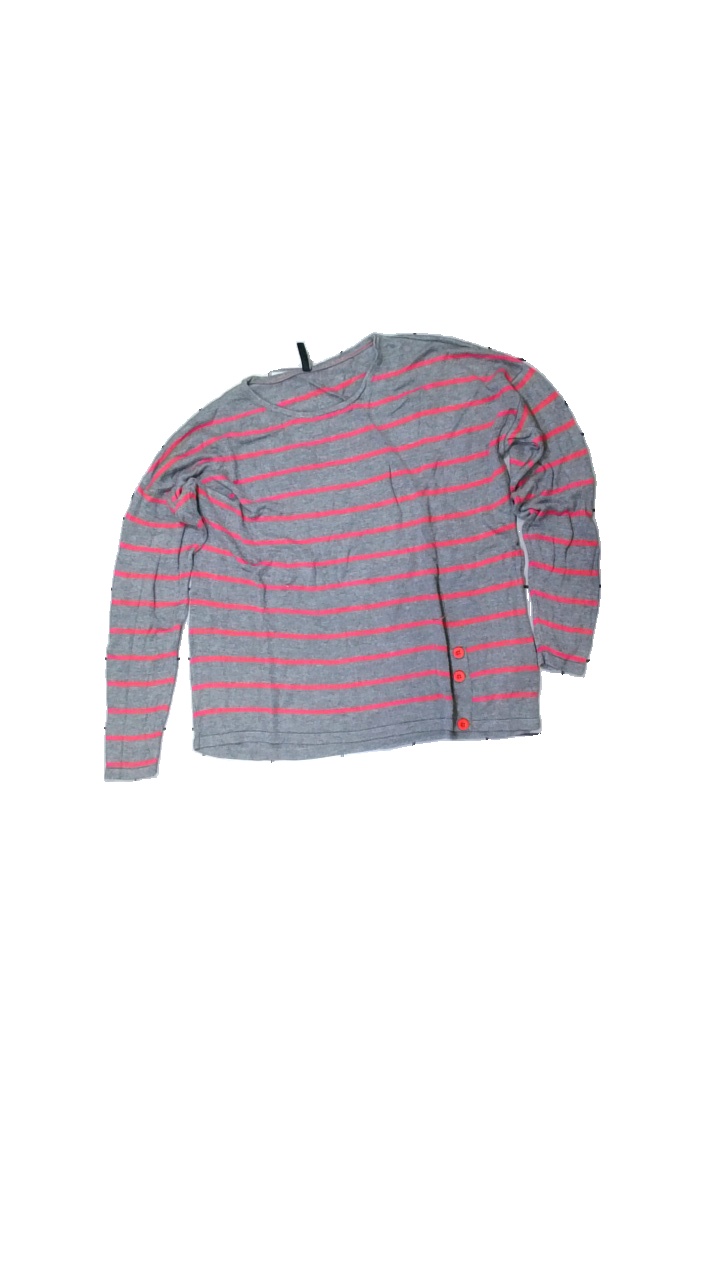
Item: Sweater (Ladies)
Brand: Peppercorn
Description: knitted striped top with button details
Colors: Grey, Pink
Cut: Regular, C-collar
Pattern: Striped
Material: unknown
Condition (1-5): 3
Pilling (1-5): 3
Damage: pulled threads
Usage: Export
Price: <50